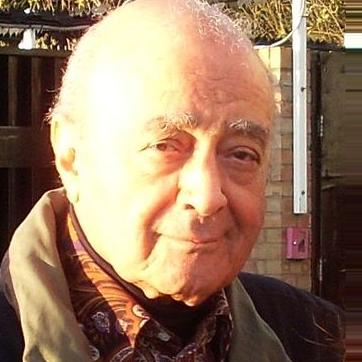
Age: 81